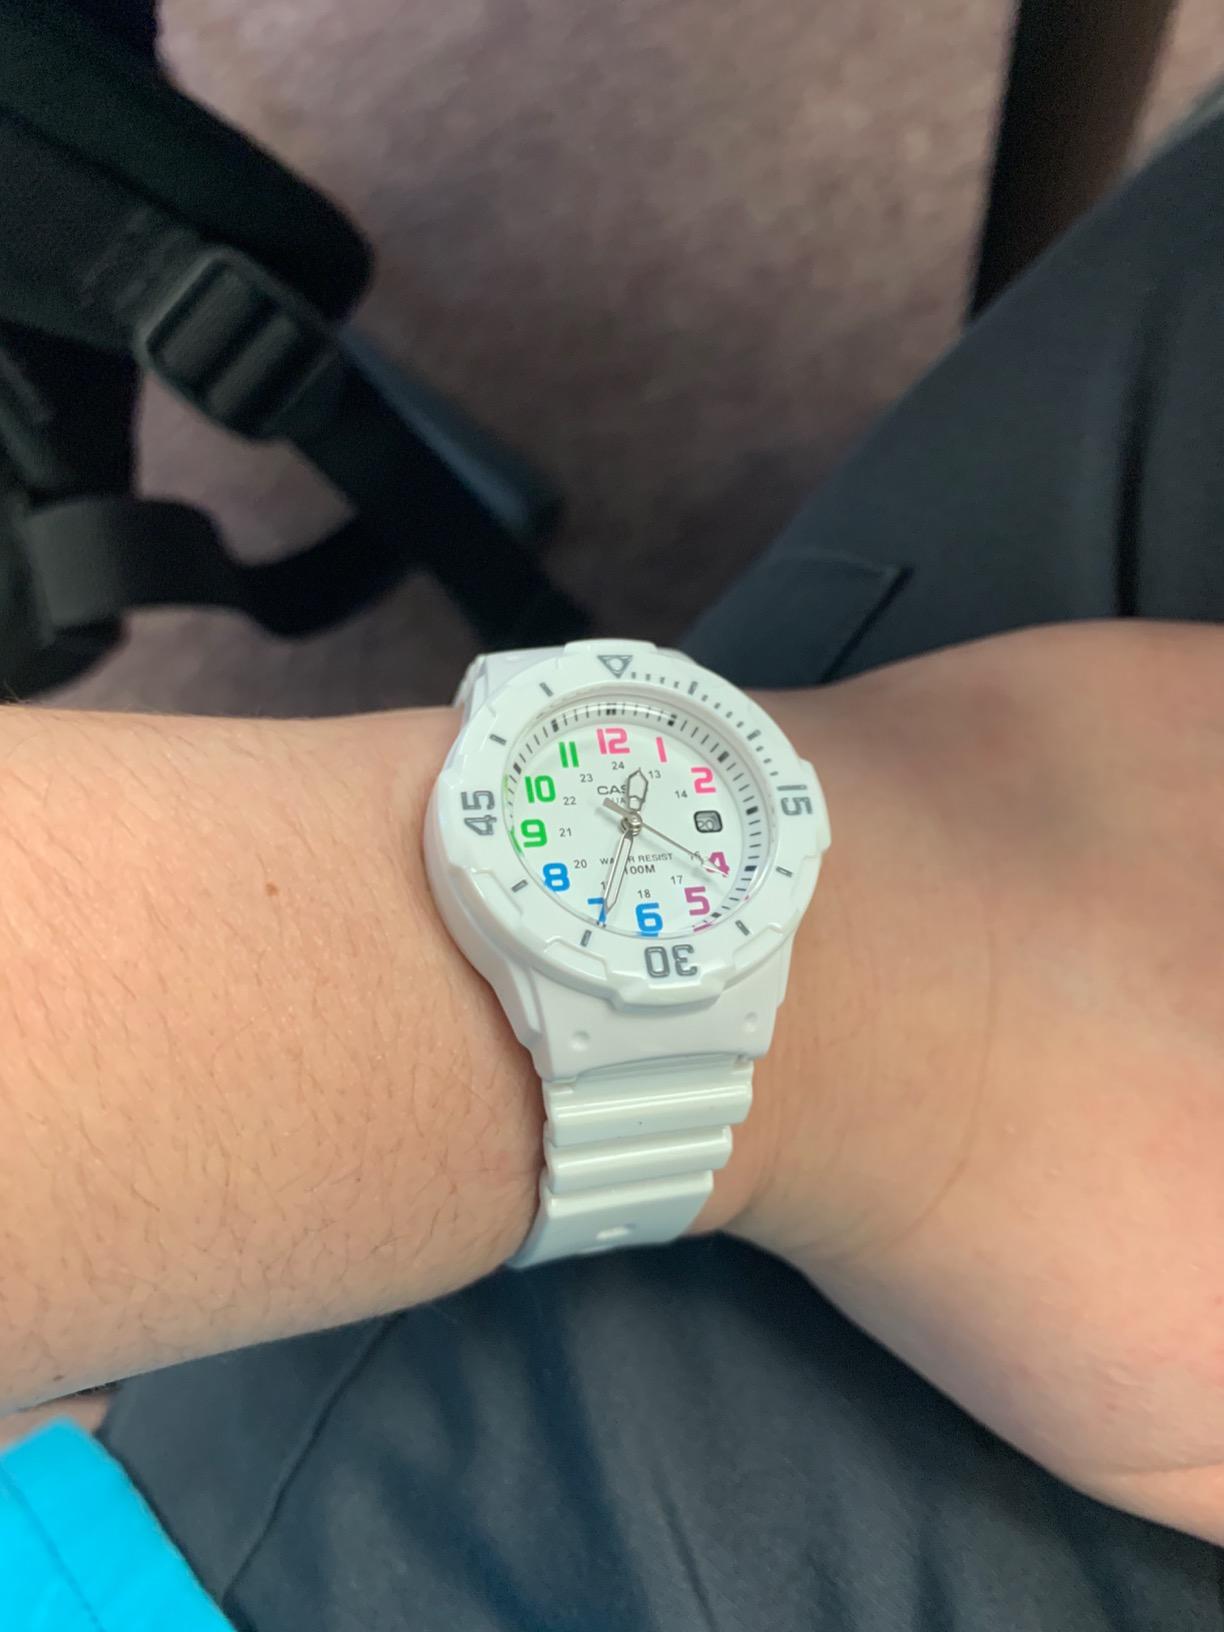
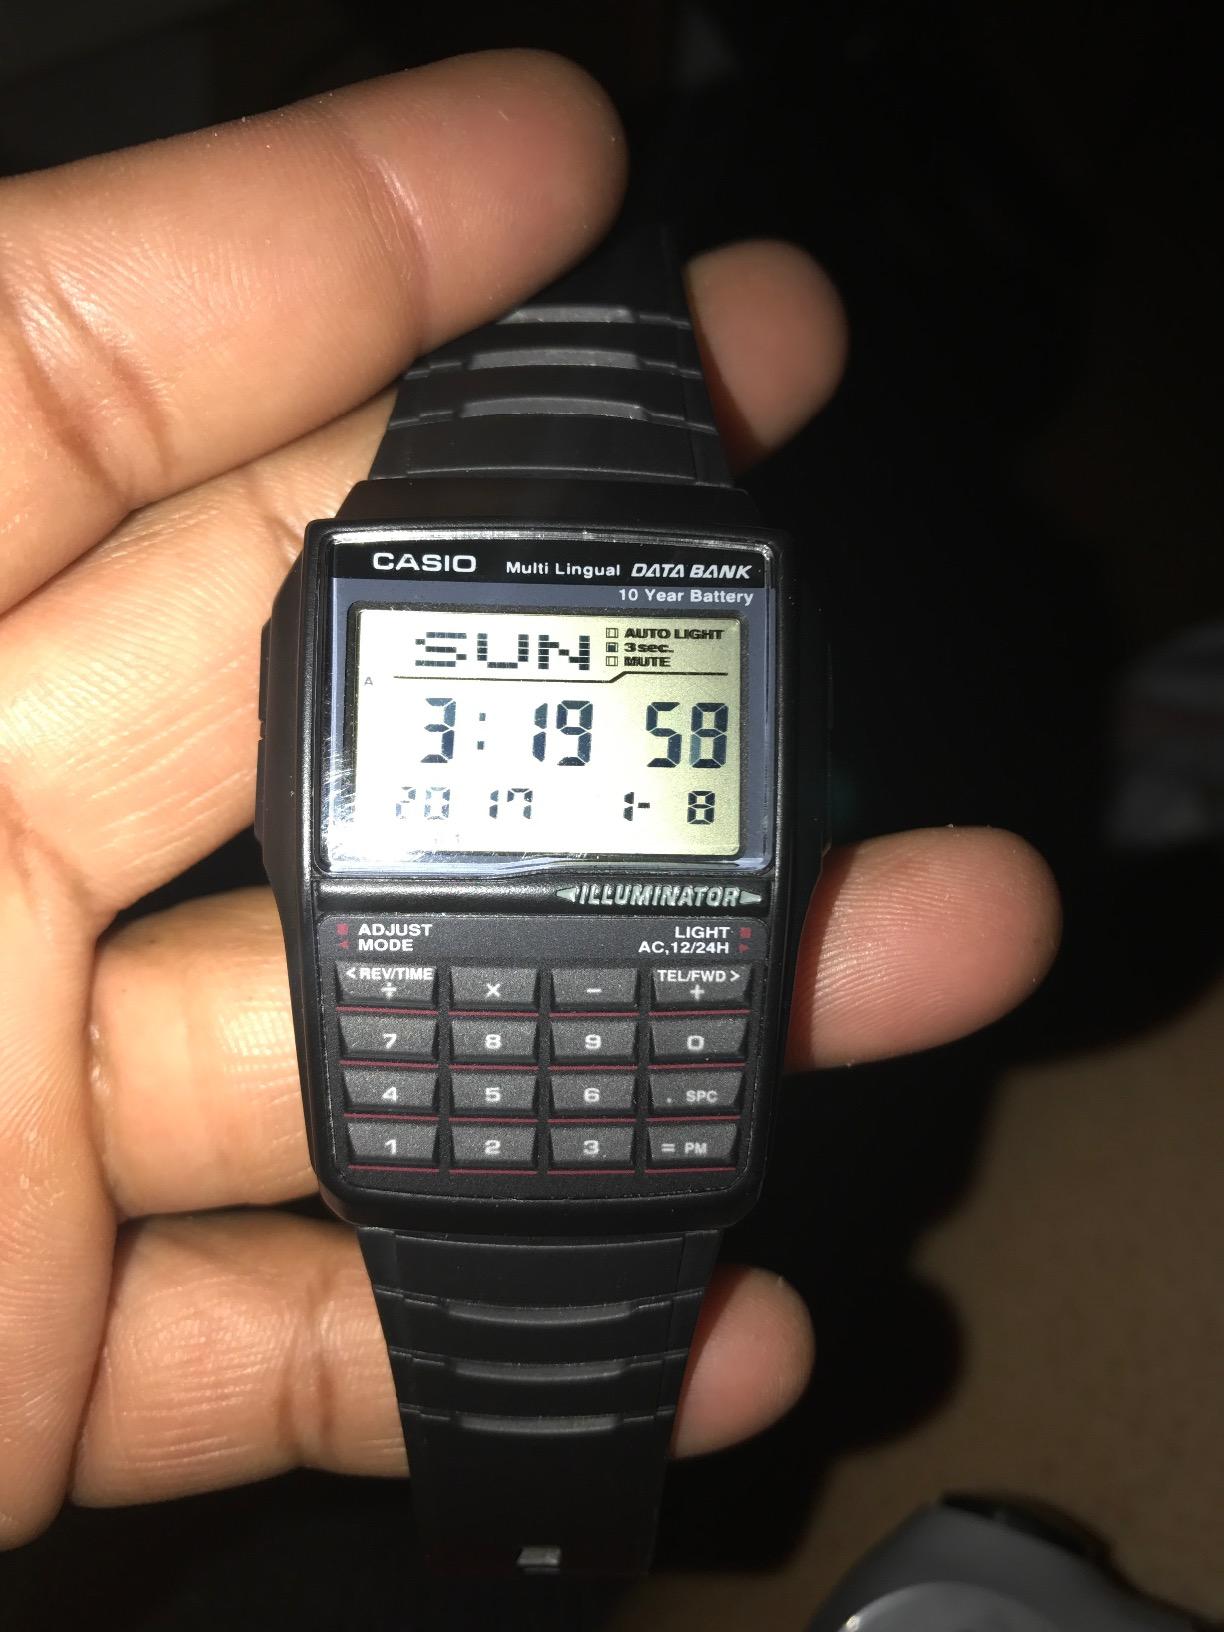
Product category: accessories_watch
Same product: no